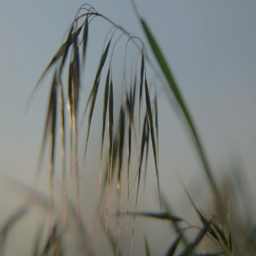
green grass shakes on the wind